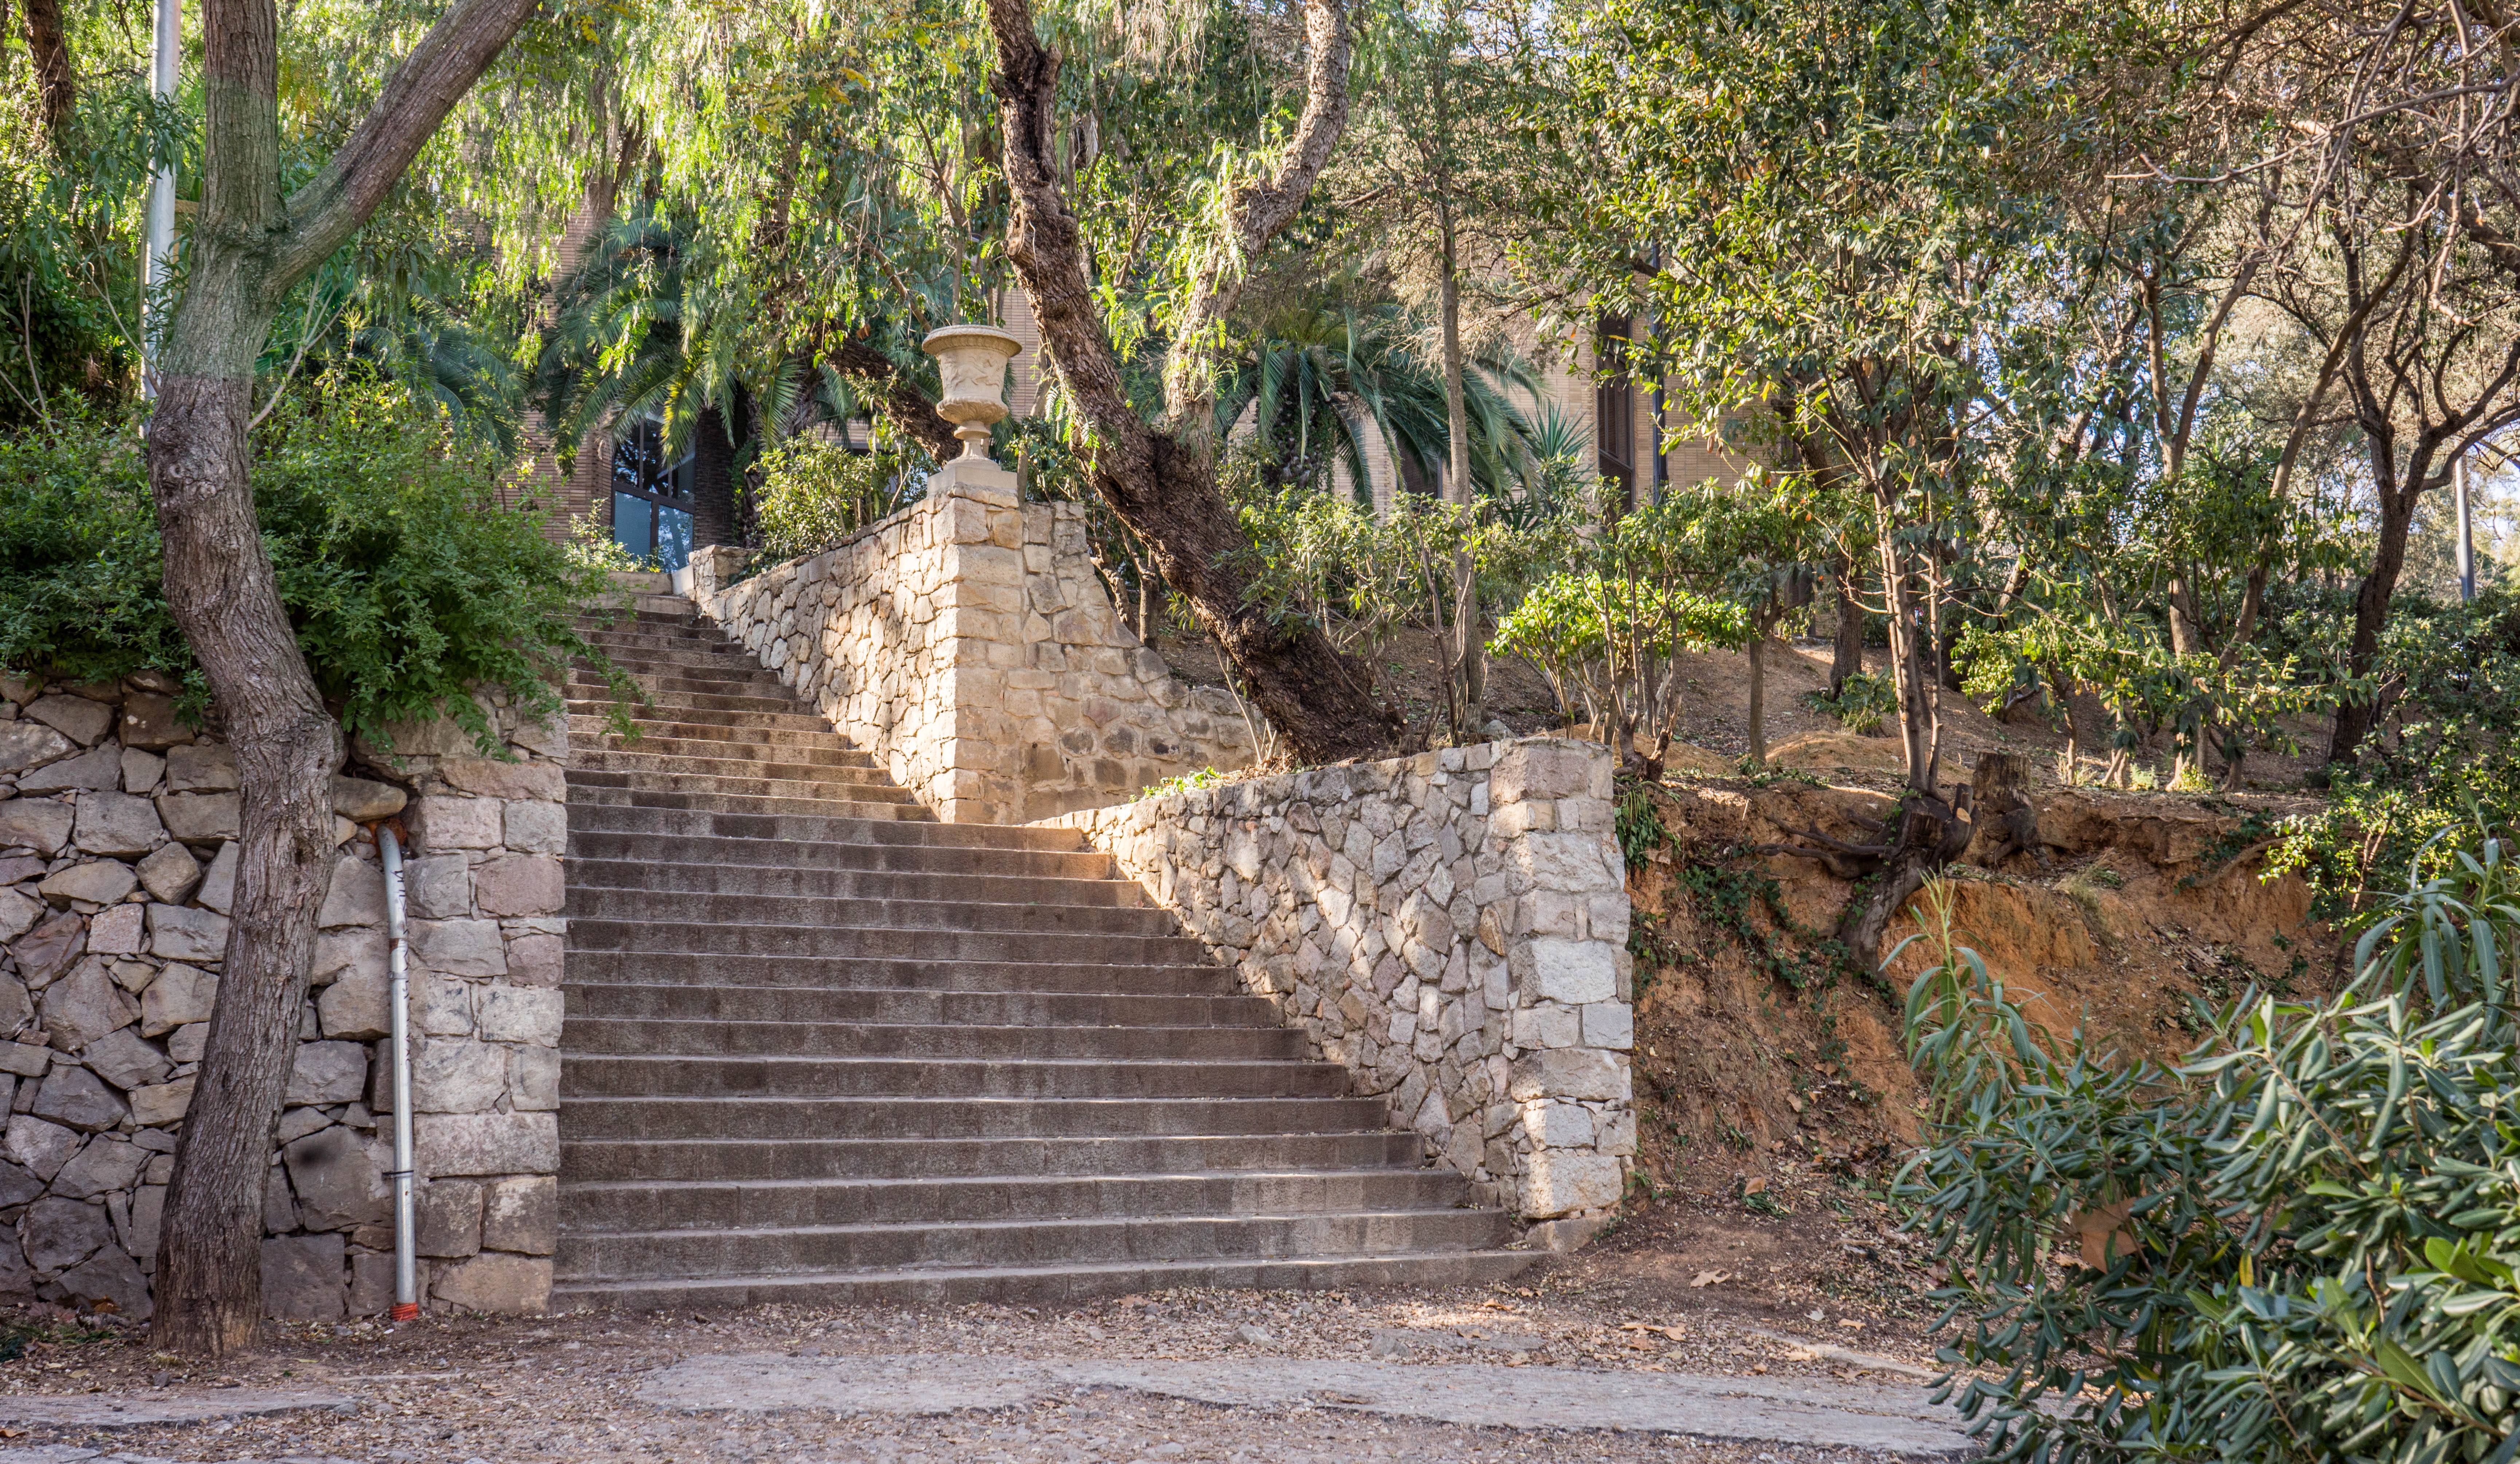
landscape, tree, nature, outdoor, wall, steps, environment, green, jungle, park, stairway, garden, barcelona, sunny, outside, spain, ruins, archaeological site, ancient history